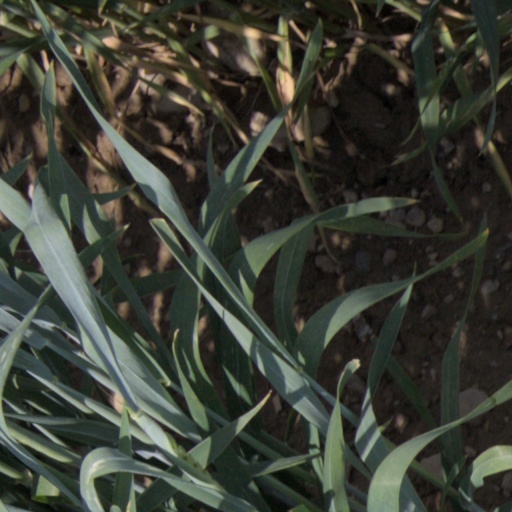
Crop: wheat